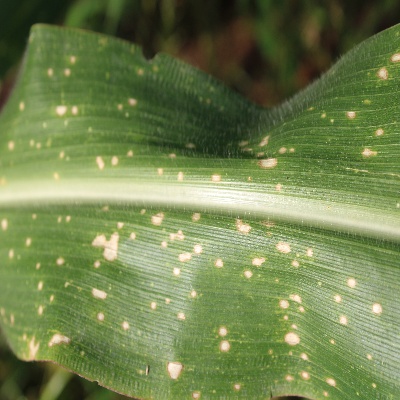
Label: Corn_(Maize)___Leaf_Spot